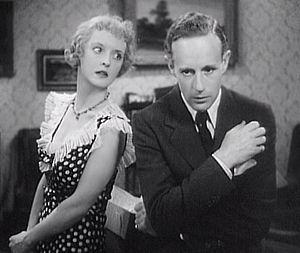
L'Emprise est un film américain réalisé par John Cromwell, sorti en 1934.
Leslie Howard est un acteur, réalisateur et producteur de cinéma britannique, né le 3 avril 1893 à Forest Hill et mort le 1ᵉʳ juin 1943 dans le golfe de Gascogne, à bord du vol BOAC 777 abattu par la chasse allemande.
Henry W. Gerrard, né vers 1894 au Canada, mort le 19 novembre 1934, est un directeur de la photographie canadien.